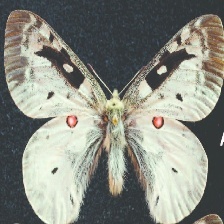
Species: APPOLLO